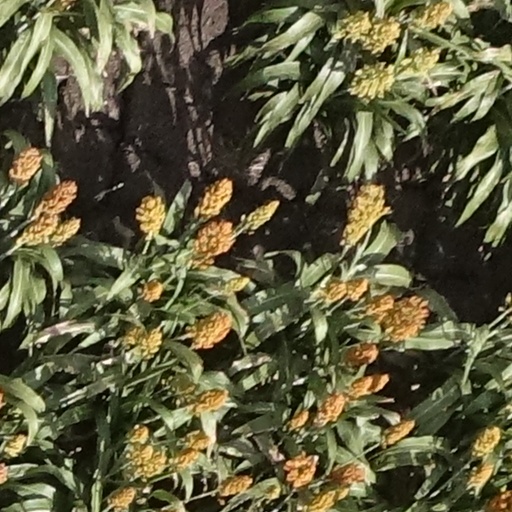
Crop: sorghum